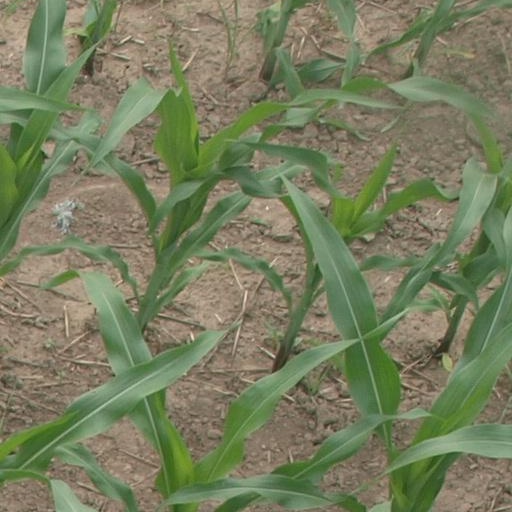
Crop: maize; corn